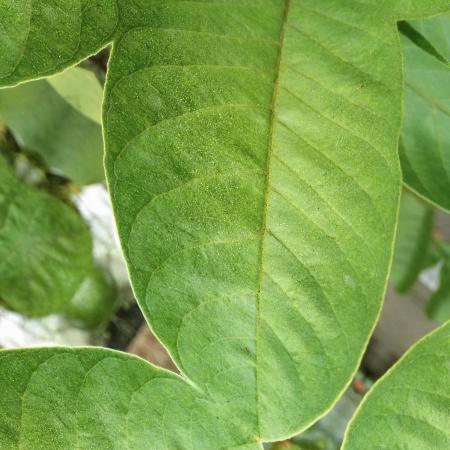
Label: Disease Free